Mino (straw cape)

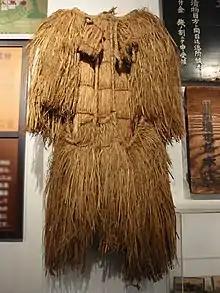
A straw cape

A is a traditional Japanese raincoat made out of straw. Traditional are an article of outerwear covering the entire body, although shorter ones resembling grass skirts were also historically used to cover the lower body alone. Similar straw capes were also used in China, Vietnam and Korea.